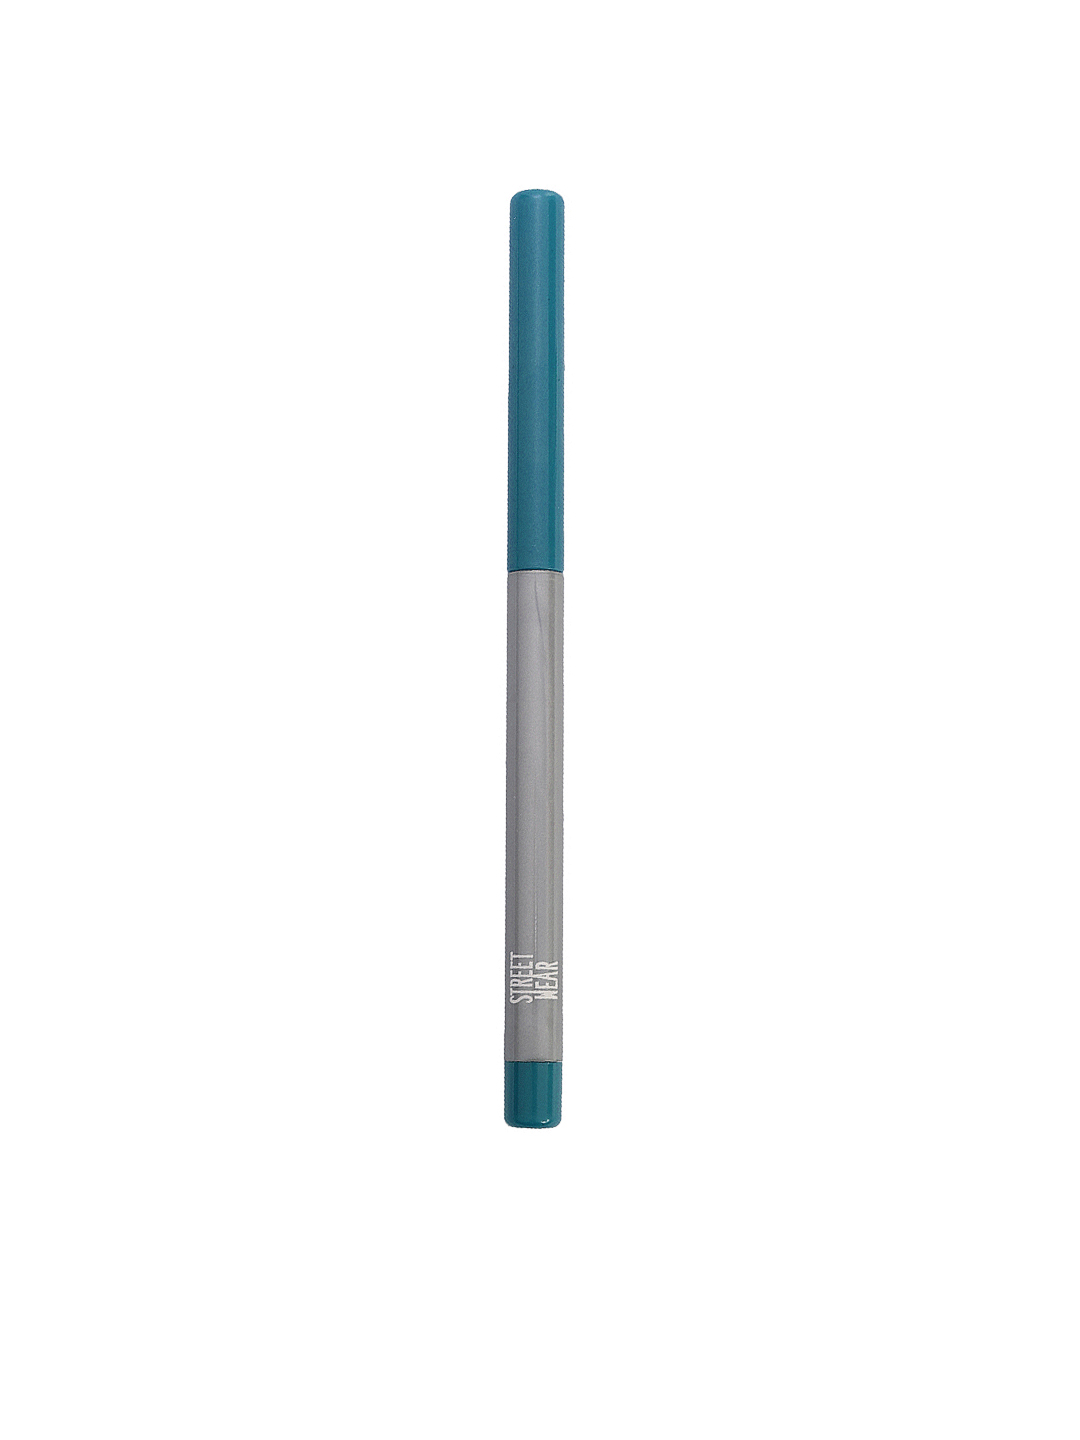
Streetwear Stay On Aquamarine Eye Pencil 01
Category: Personal Care / Eyes / Kajal and Eyeliner
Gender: Women
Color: Blue
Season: Spring 2017
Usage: Casual